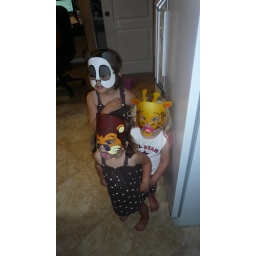
Wild animals in the kitchen